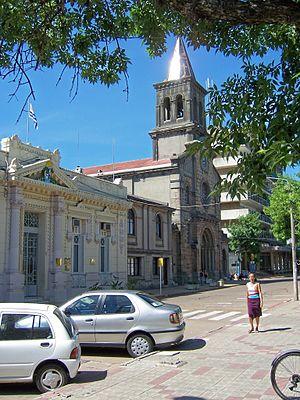
Tacuarembó est une ville de l'Uruguay et capitale du département du Tacuarembó.